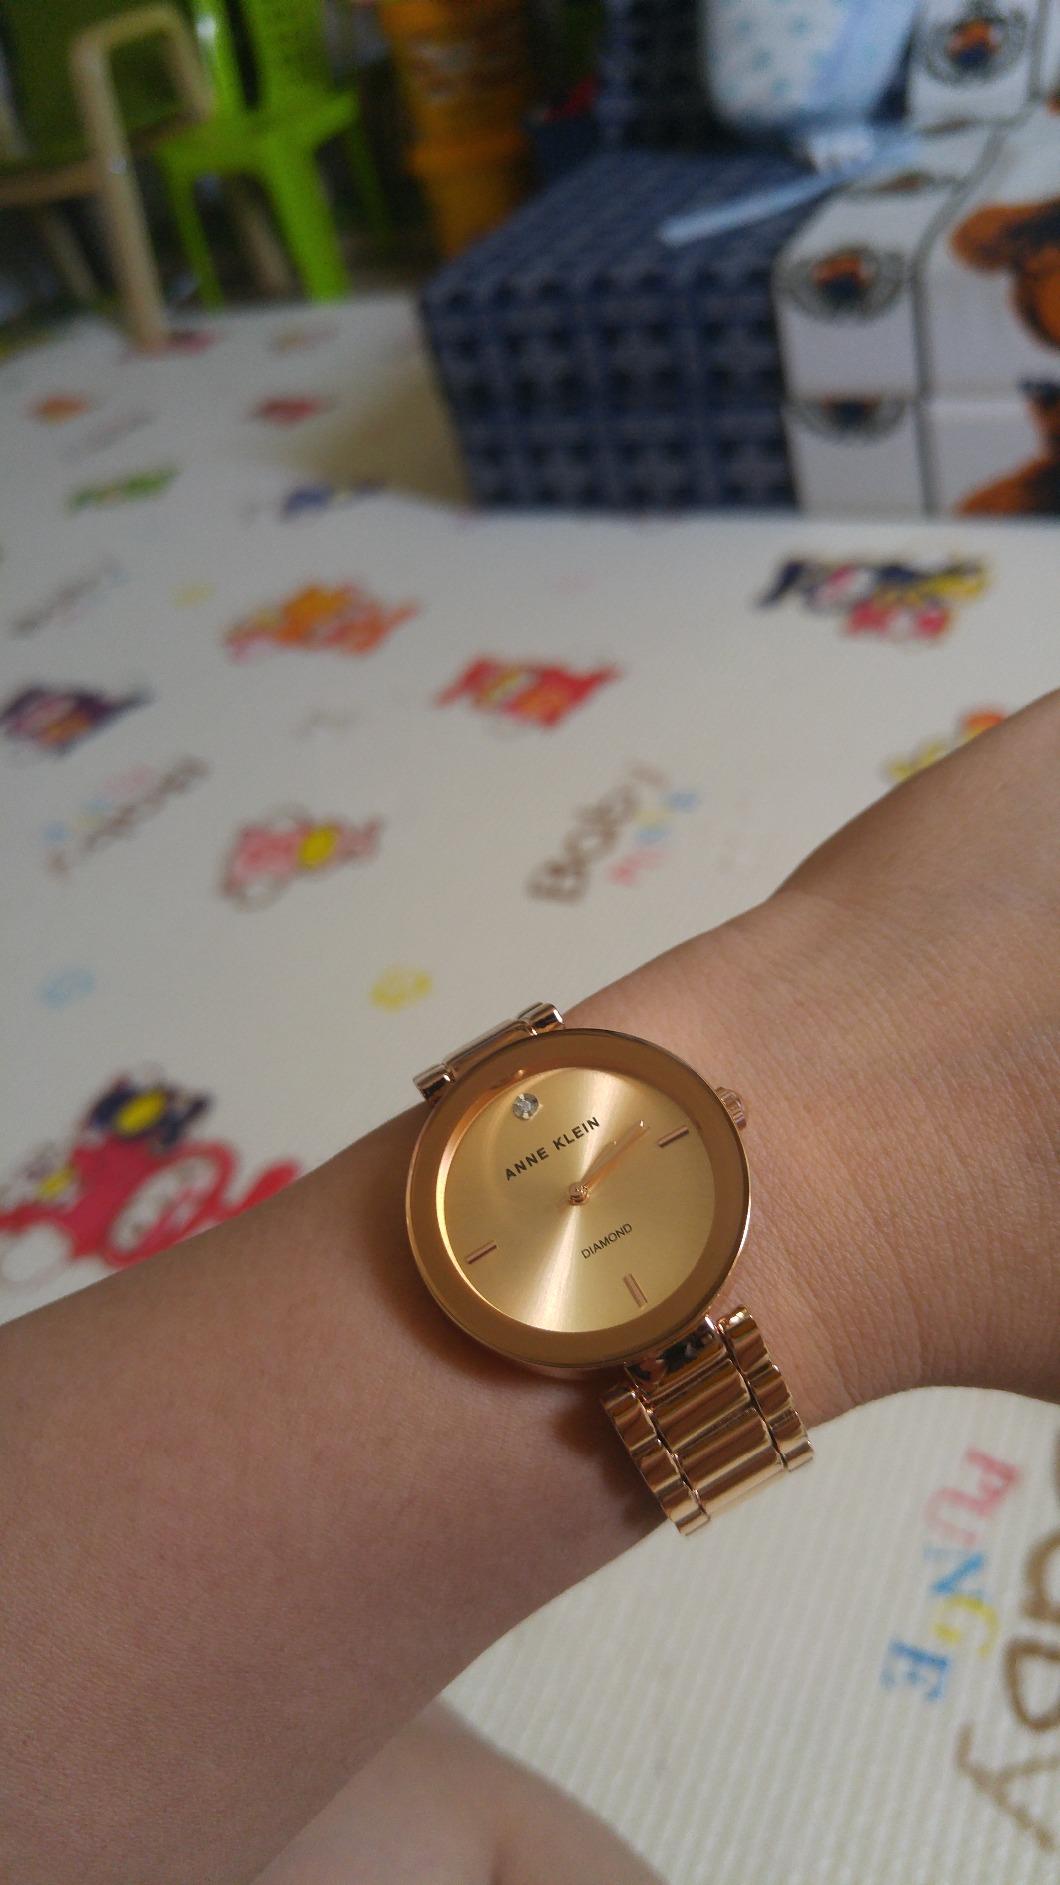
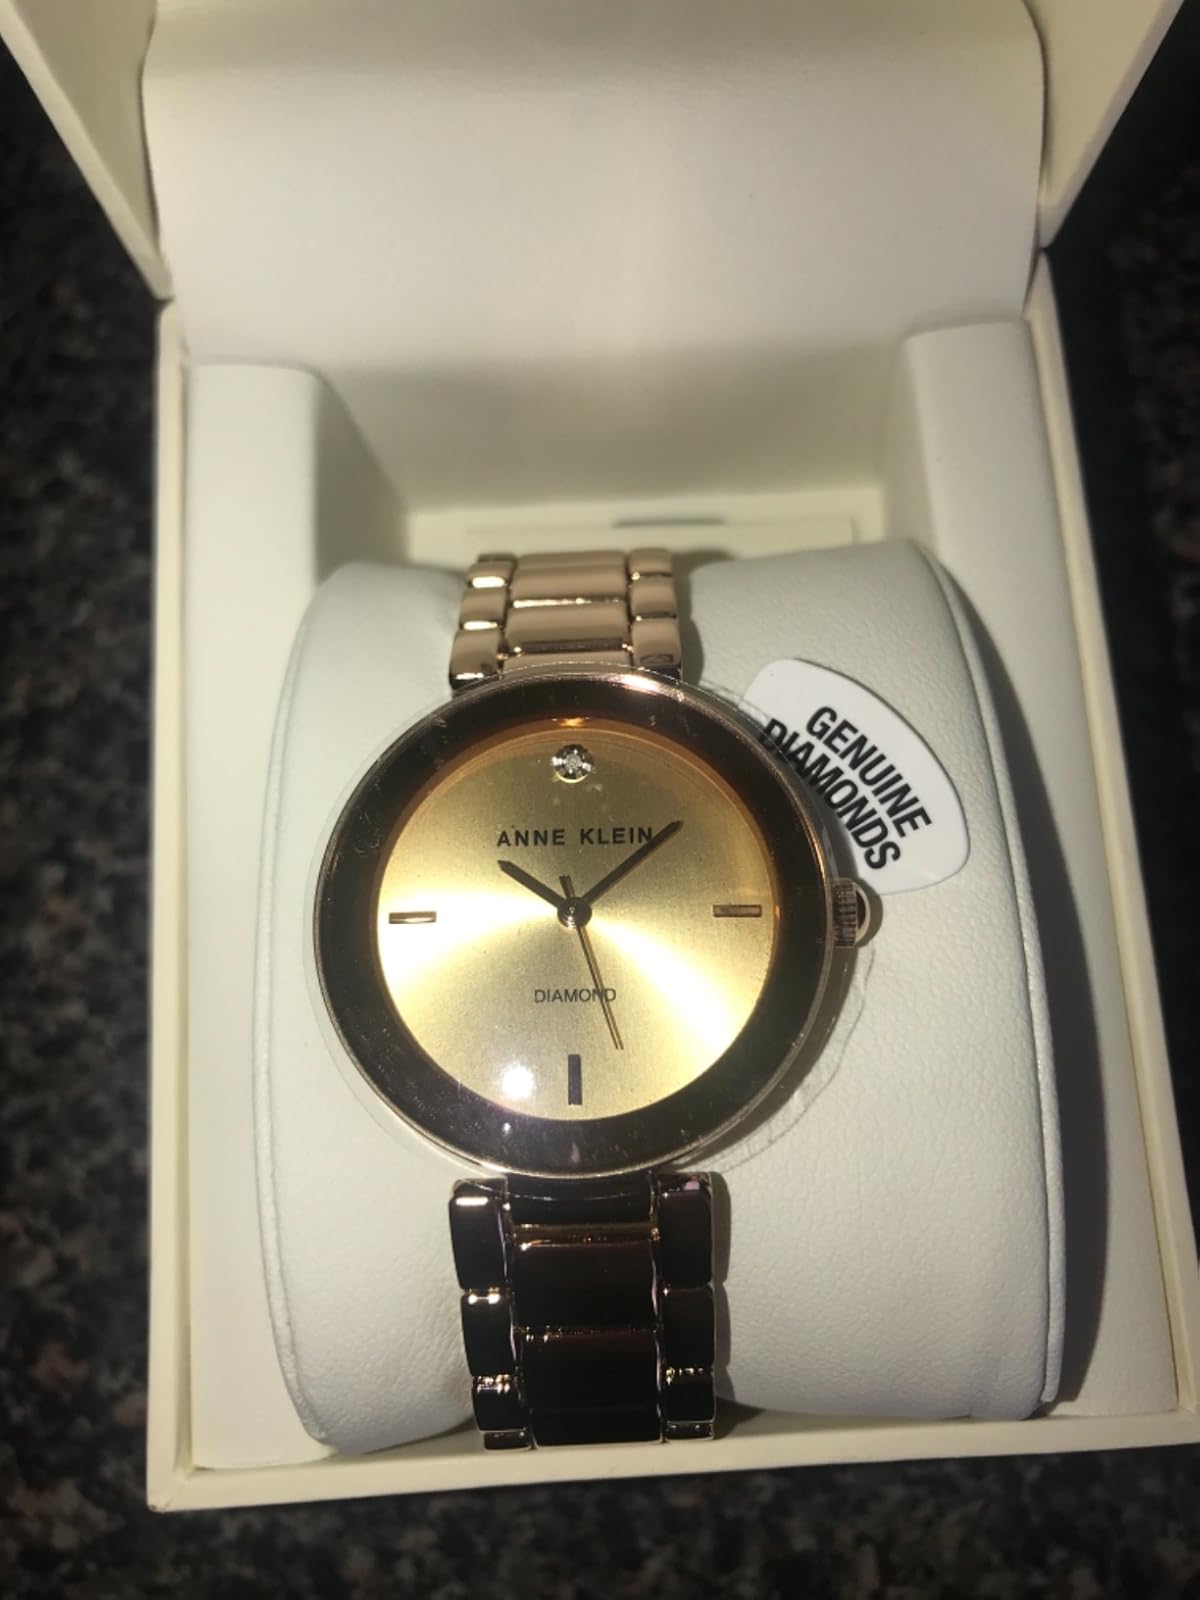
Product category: accessories_watch
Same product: yes